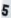
Number: 5